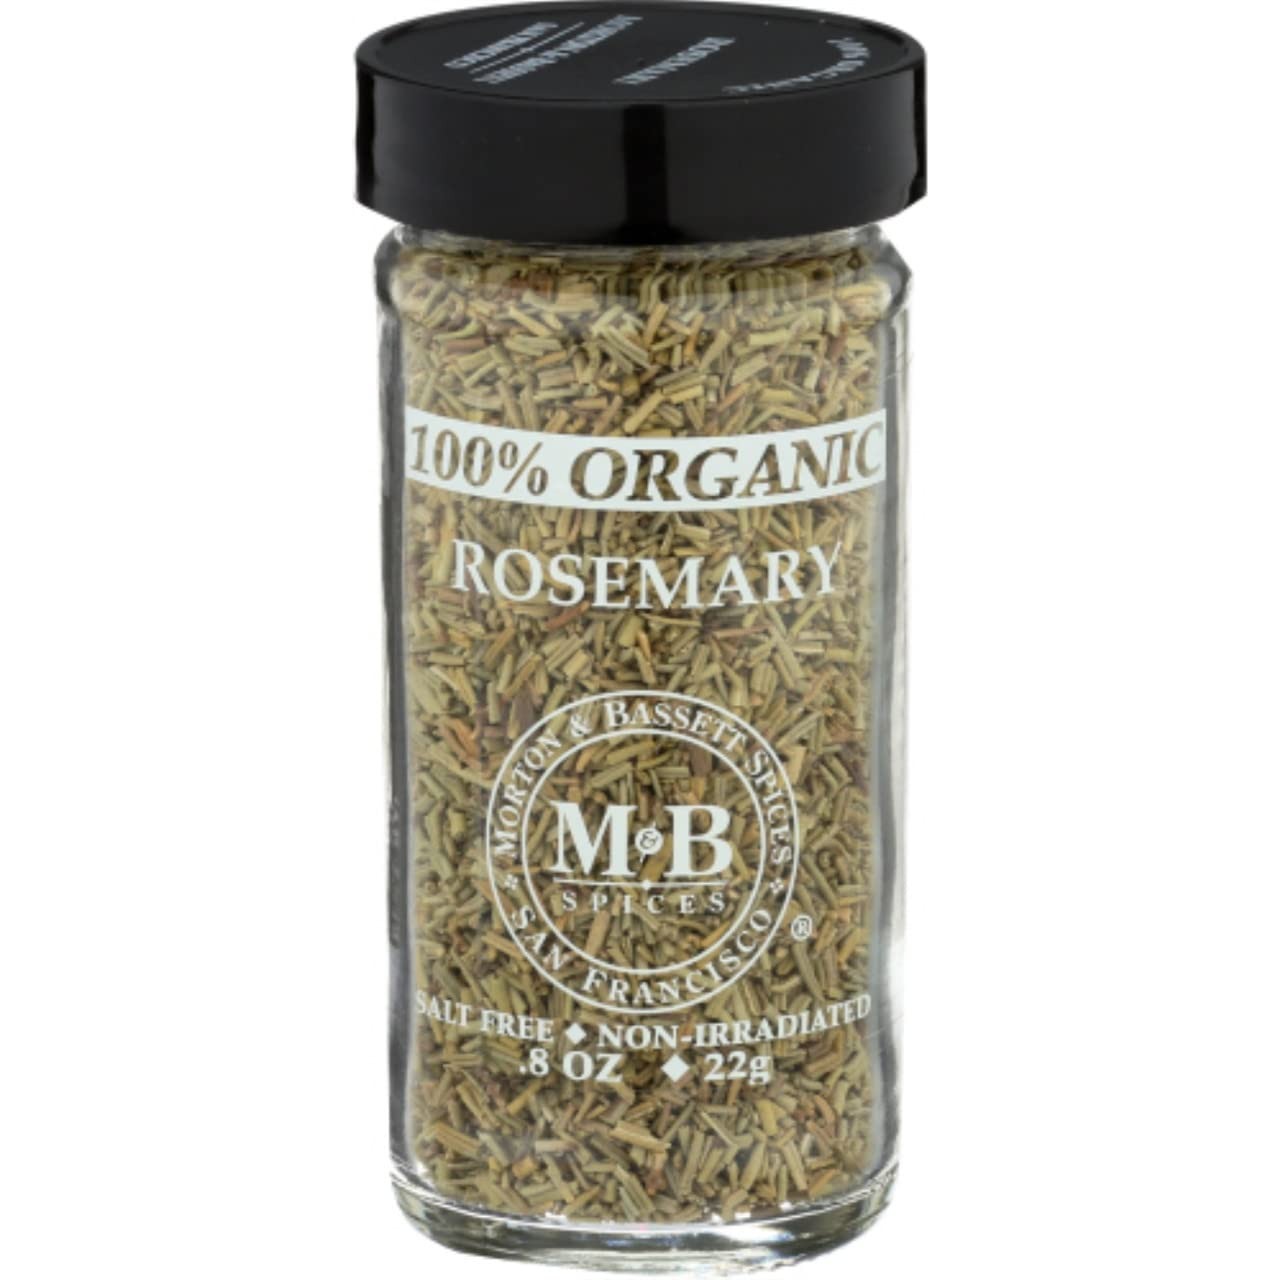
Item Name: Morton & Bassett, Rosemary, Organic, 0.8 Oz
Bullet Point: Premium quality spices
Value: 0.8
Unit: lb

Price: 8.99